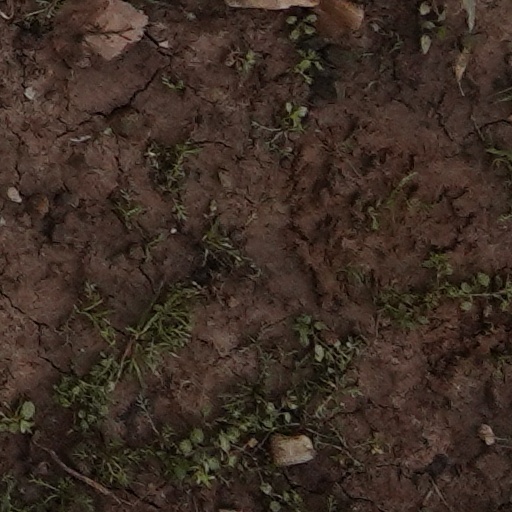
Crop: wheat